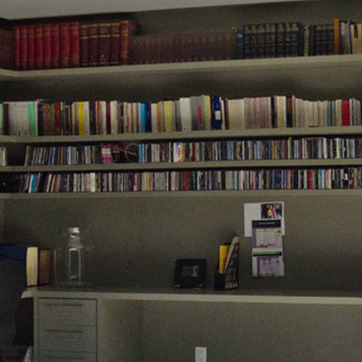
Material: paper